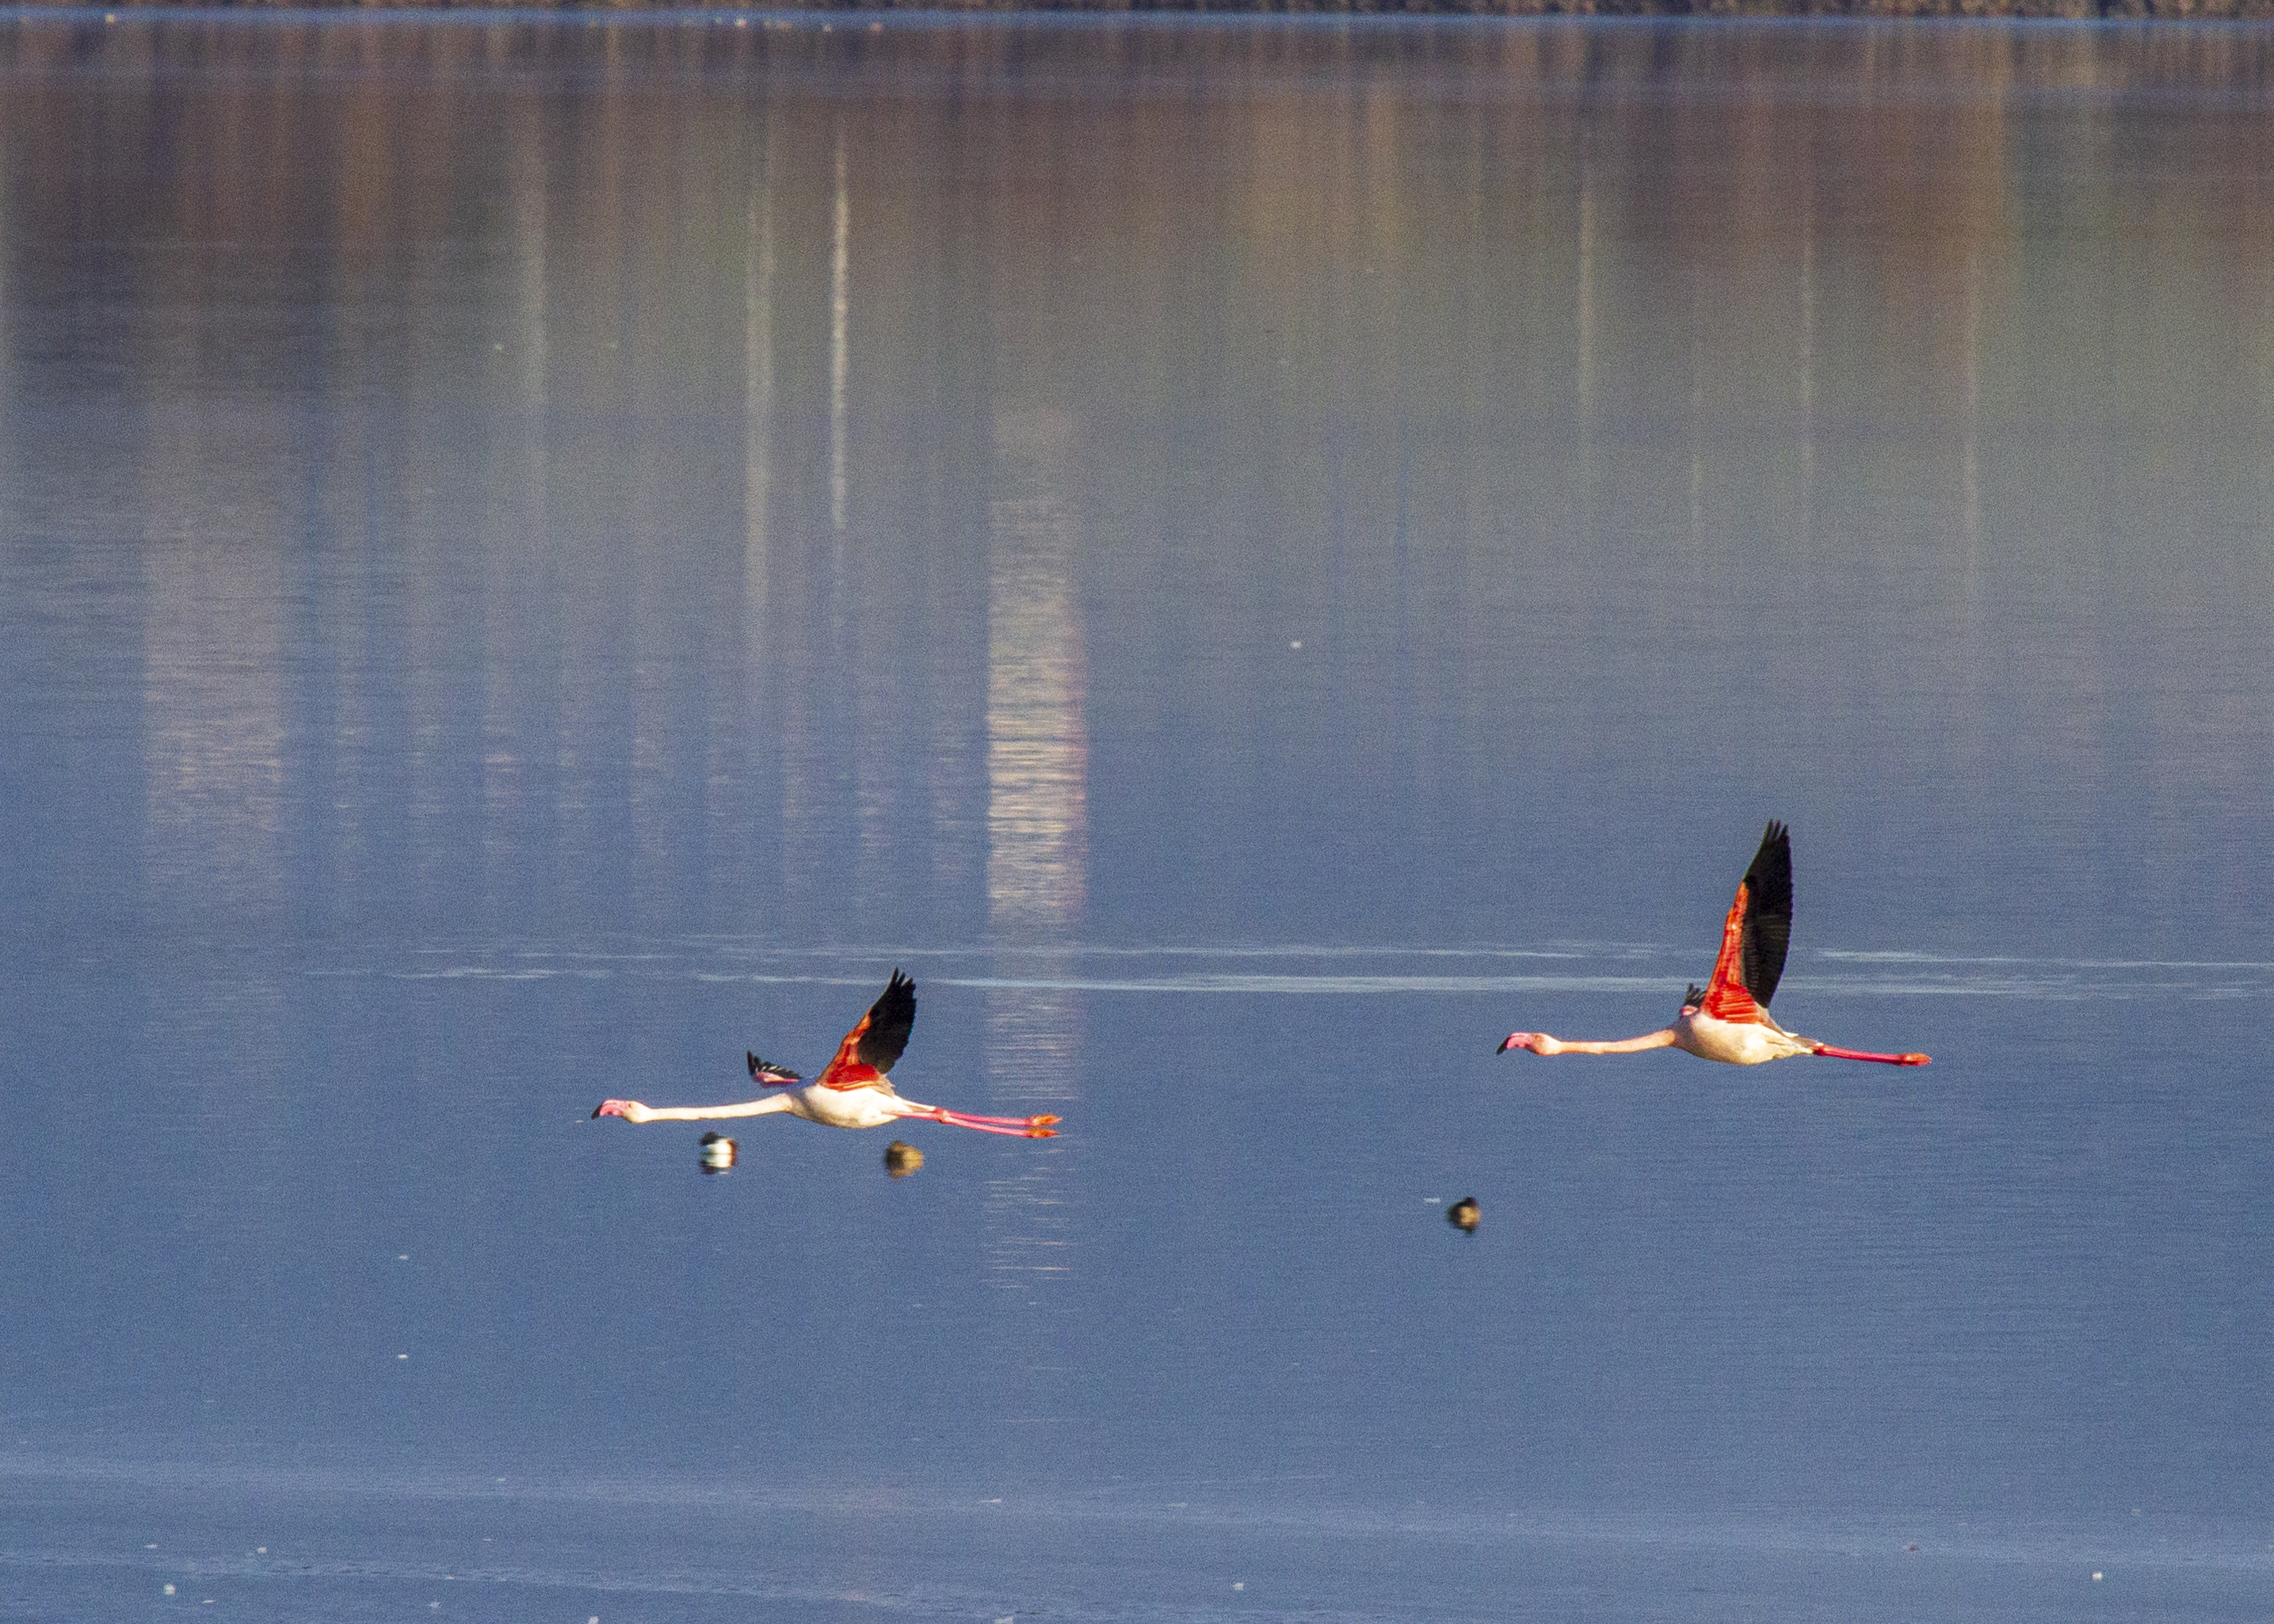
flamingos, flamingo, animals, animal, vertebrate, bird, biology, ornithology, pink, fauna, nature, birdwatching, flies, beak, wading bird, lake, salt water, spain, andalusia, water, vehicle, boats and boating equipment and supplies, flap, aviation, air travel, aircraft, ducks, geese and swans, sky, wing, seabird, airline, duck, light aircraft, kayak, event, watercraft, recreation, bird migration, waterfowl, aerobatics, flight, aerospace engineering, water bird, general aviation, reflection, air sports, reservoir, evening, propeller, flock, loch, landscape, kayaking, animal migration, wildlife, public event, sound, charadriiformes, inlet